Humaitá campaign

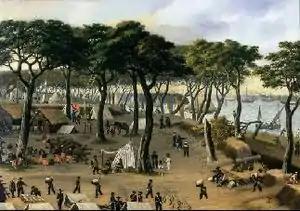
The Imperial Brazilian Army at Curuzú Camp, September 20, 1866, by Cándido López.

The Brazilian forces went on the offensive without Argentine or Uruguayan participation, landing near the , which was captured on 3 September 1866.